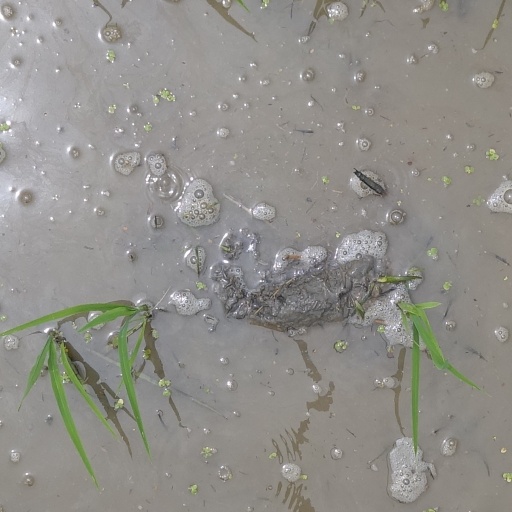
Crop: rice